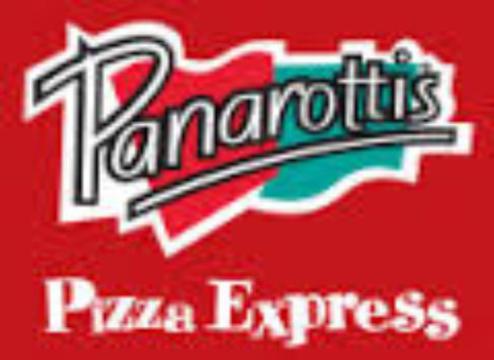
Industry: Food